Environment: real
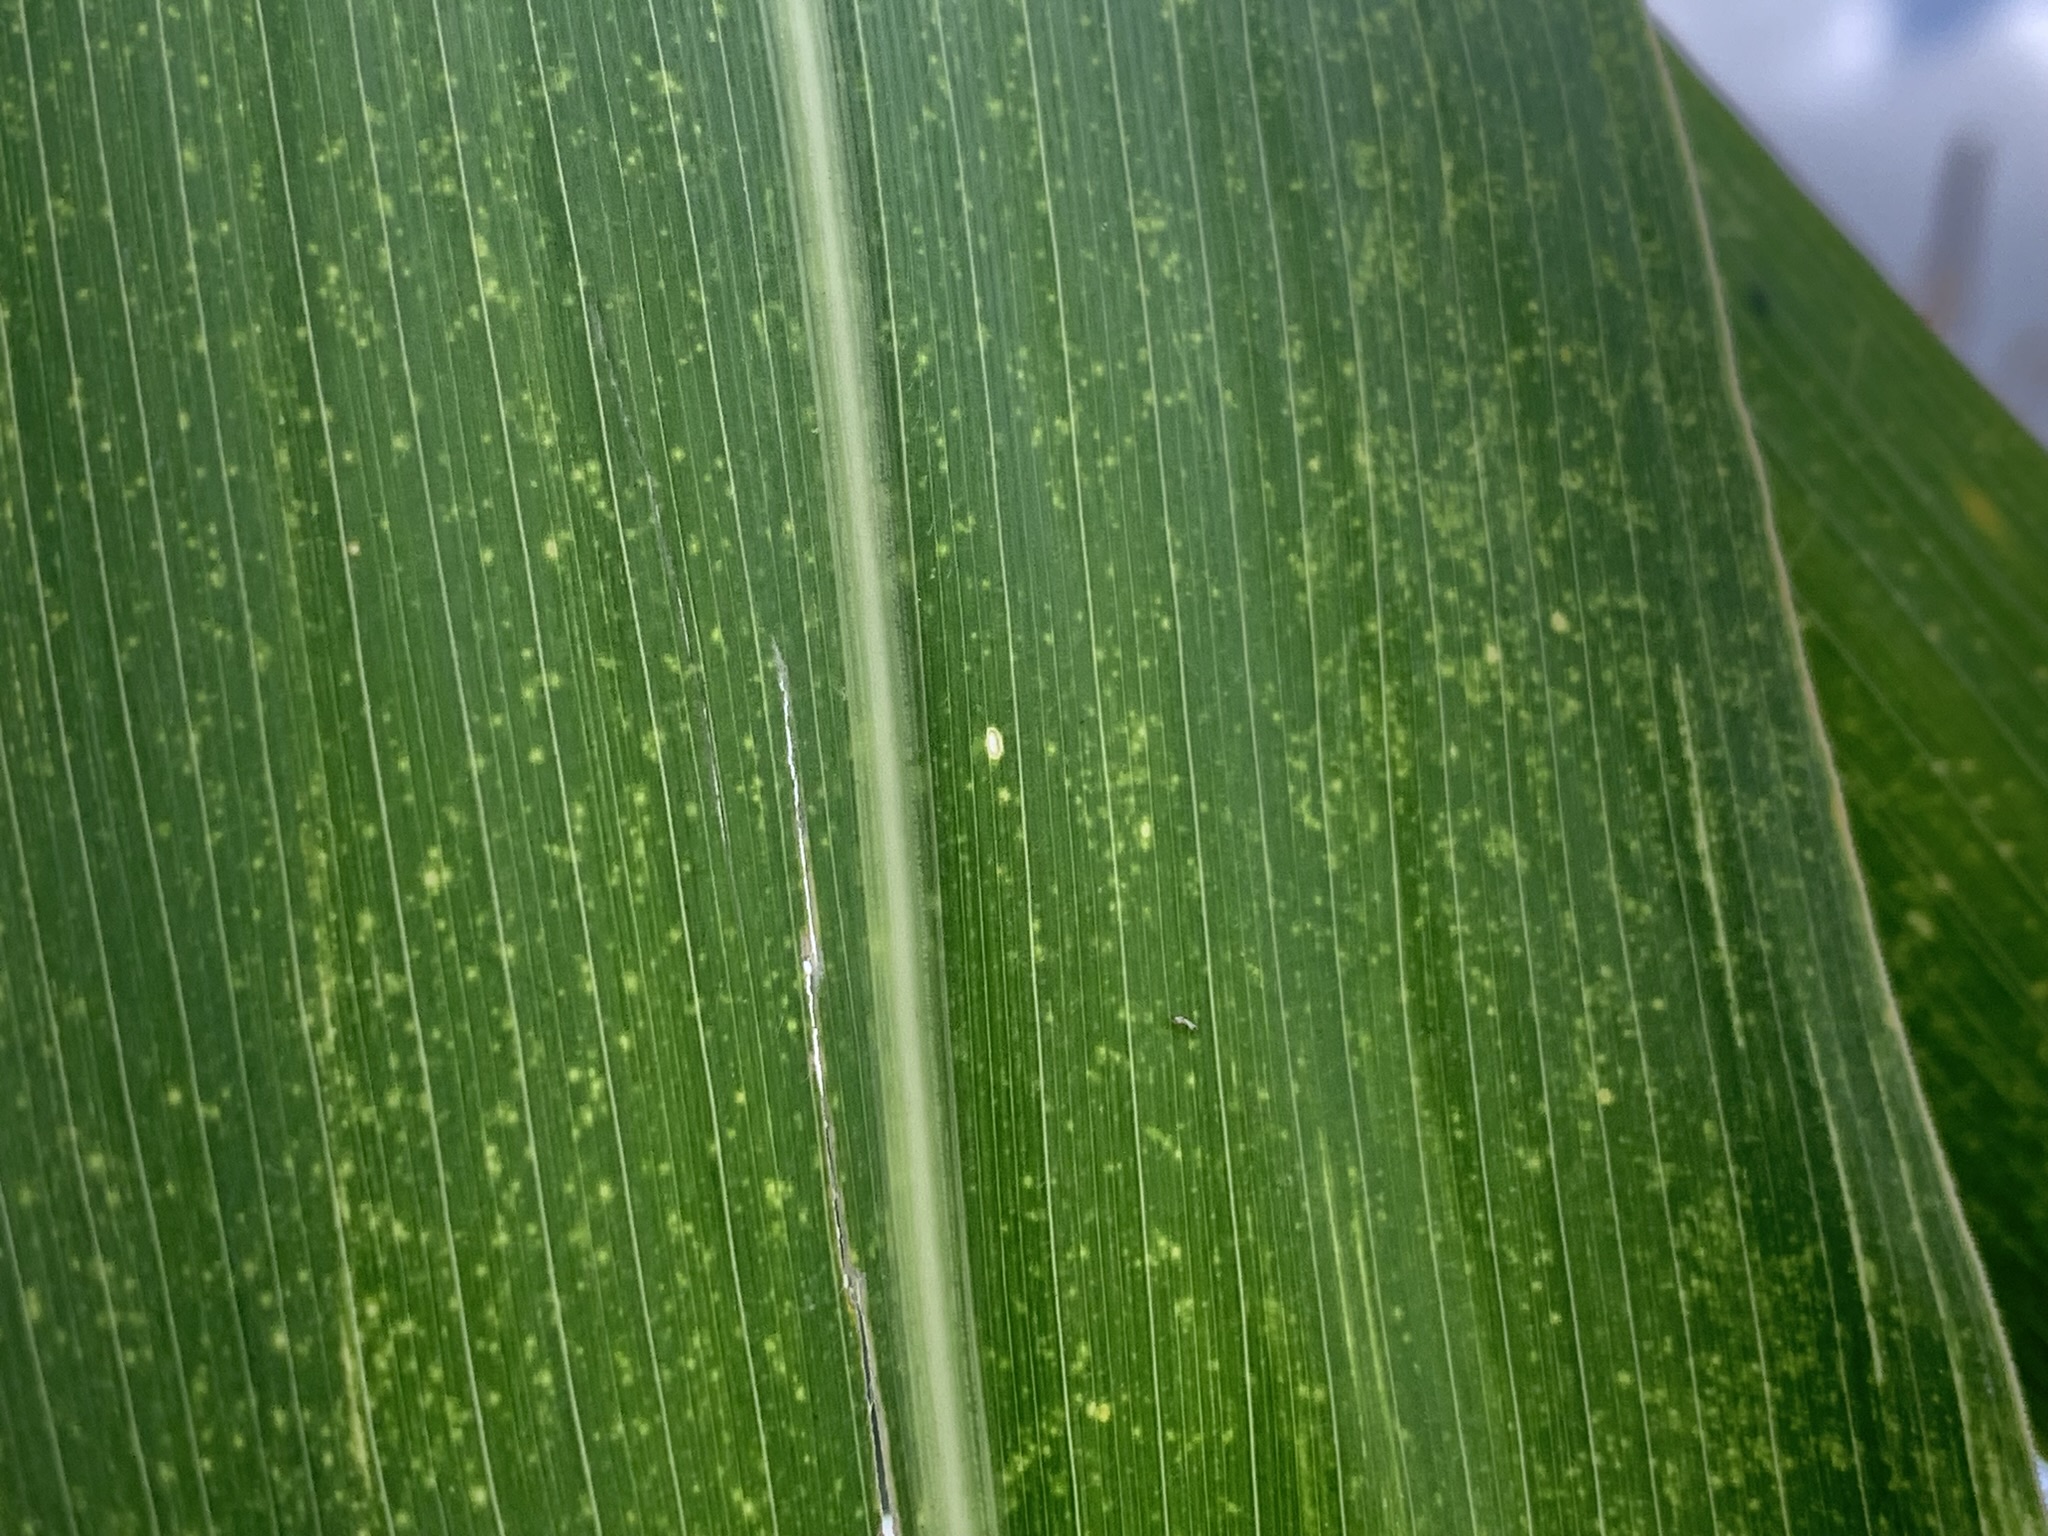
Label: lethal_necrosis